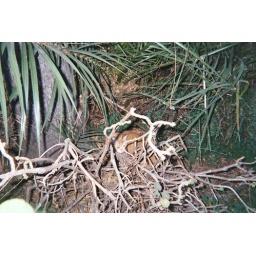
A new orange cat in my front yard.